Hawthorne Park

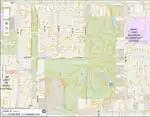
Hills in Hawthorne park

The landscape in Hawthorne Park is mostly flat with small hills and a parking lot. The elevation of Hawthorne Park varies between 101–106 meters above sea level, with the highest elevation being the main parking lot (49.194009, -122.825645), and the lowest being a patch of forest at 91–95 meters.